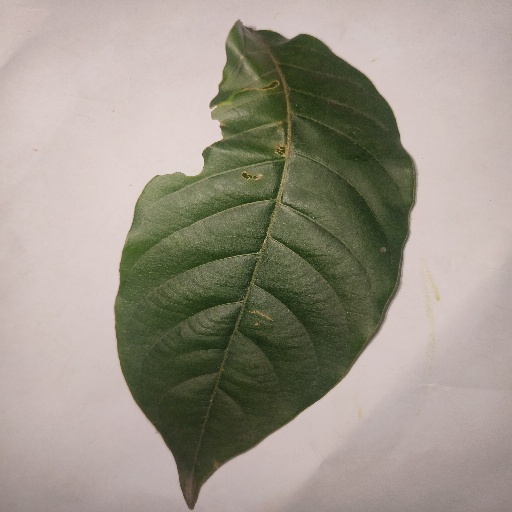
Species: HariTaki
Leaf condition: Bacterial Spot